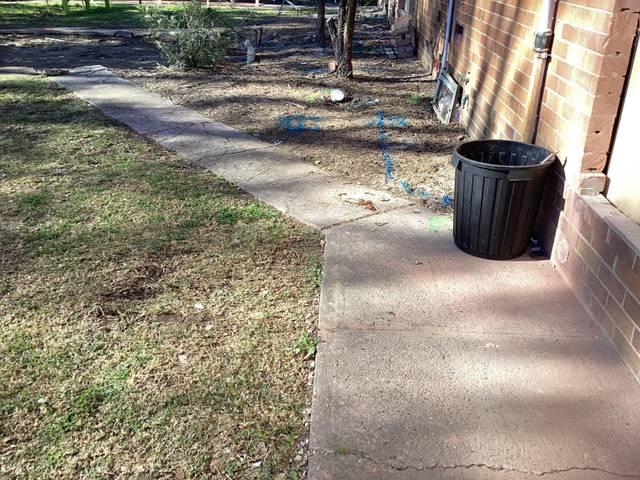
Region: Australia
Coordinates: -33.918, 150.891